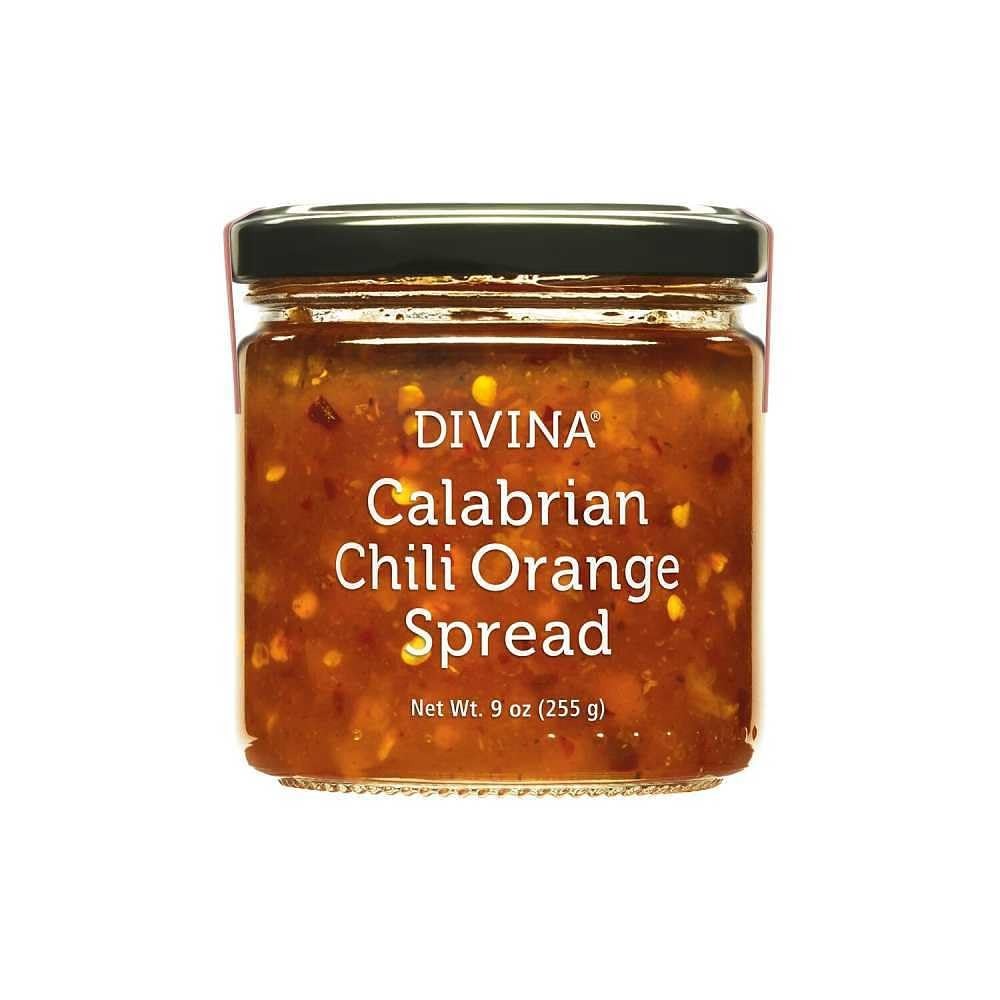
Item Name: Divina Calabrian Chili Orange Spread, 9 oz, 12 Pack
Bullet Point: Sweet-tart-spicy combination of oranges and Calabrian chili peppers!
Product Description: Get ready to be rocked by the sweet-tart-spicy combination of oranges and Calabrian chili peppers! We love this spread on everything from cheese boards to grilled sandwiches and as a glaze for meat, veggies and seafood. This is destined to become your go-to spread. - Ingredients: Cane sugar, orange purée, orange peel, citric acid (acidity regulator), Calabrian chili flakes, Calabrian chili powder, fruit pectin, red chili powder, chili pepper flakes, ascorbic acid (antioxidant).
Value: 12.0
Unit: Count

Price: 44.34